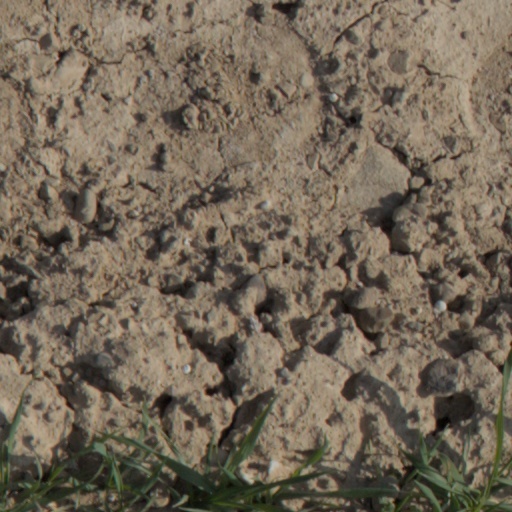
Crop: wheat